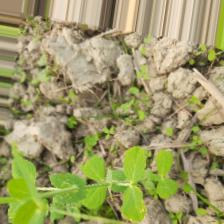
Label: Powdery Mildew